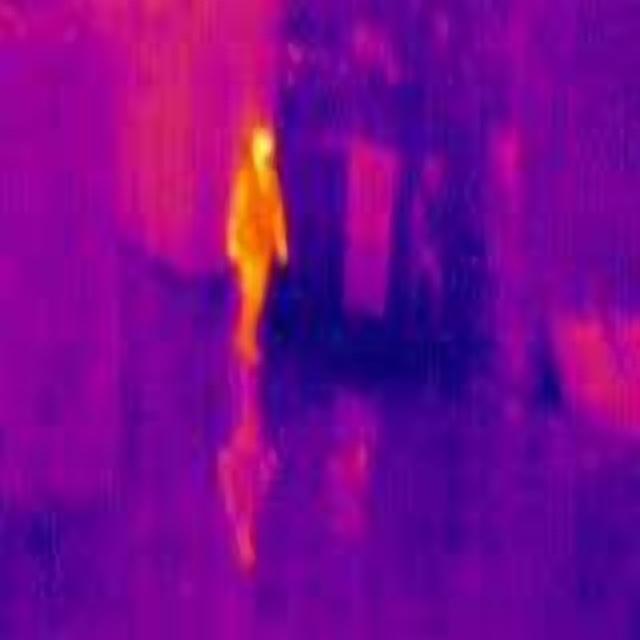
Detected objects:
label: person